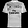
Label: T - shirt / top